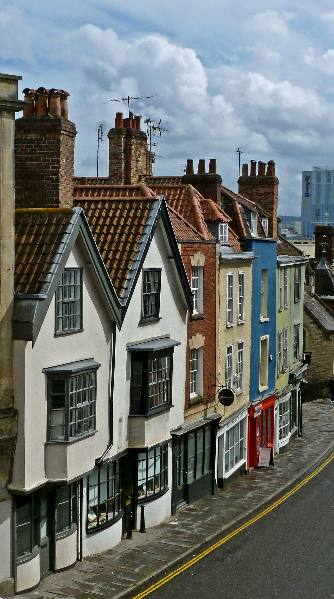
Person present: No